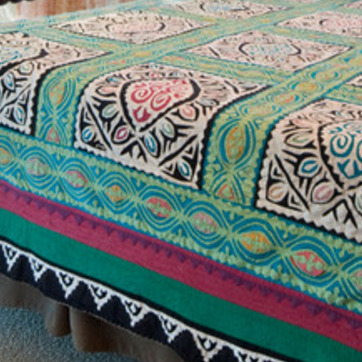
Material: fabric